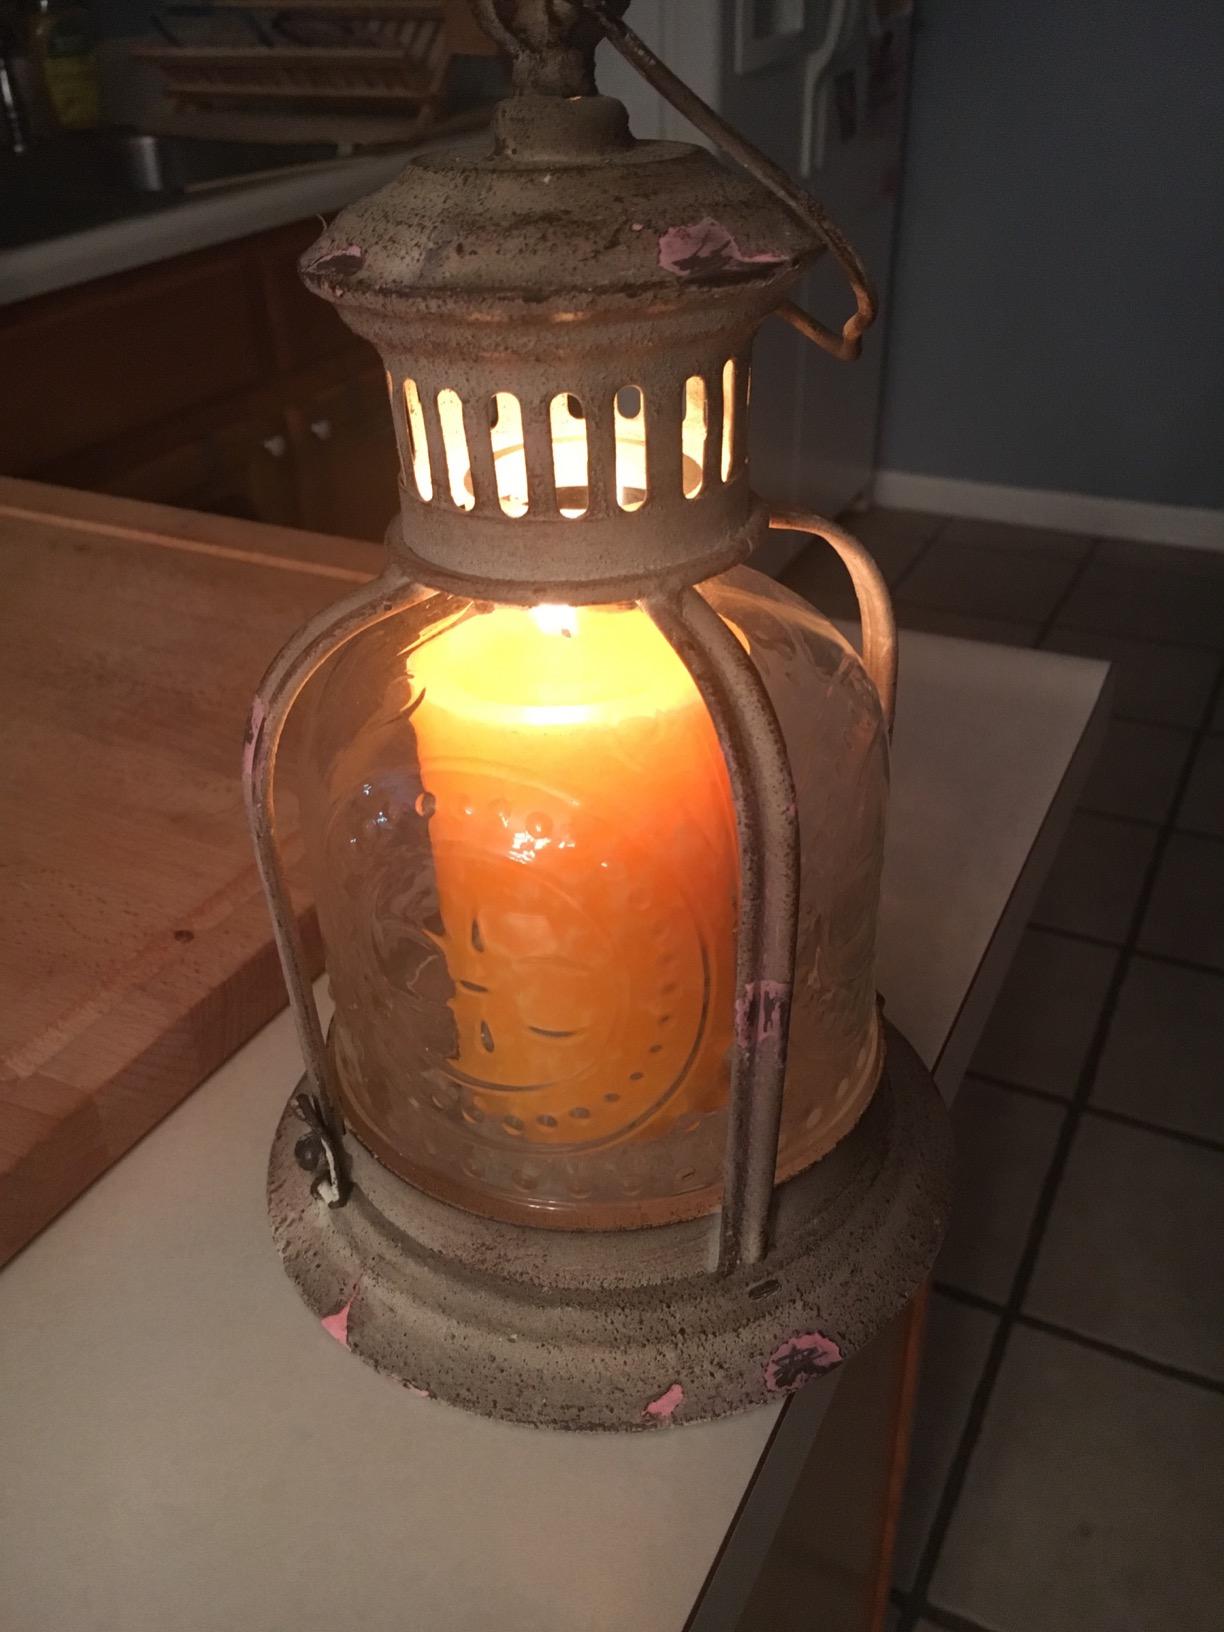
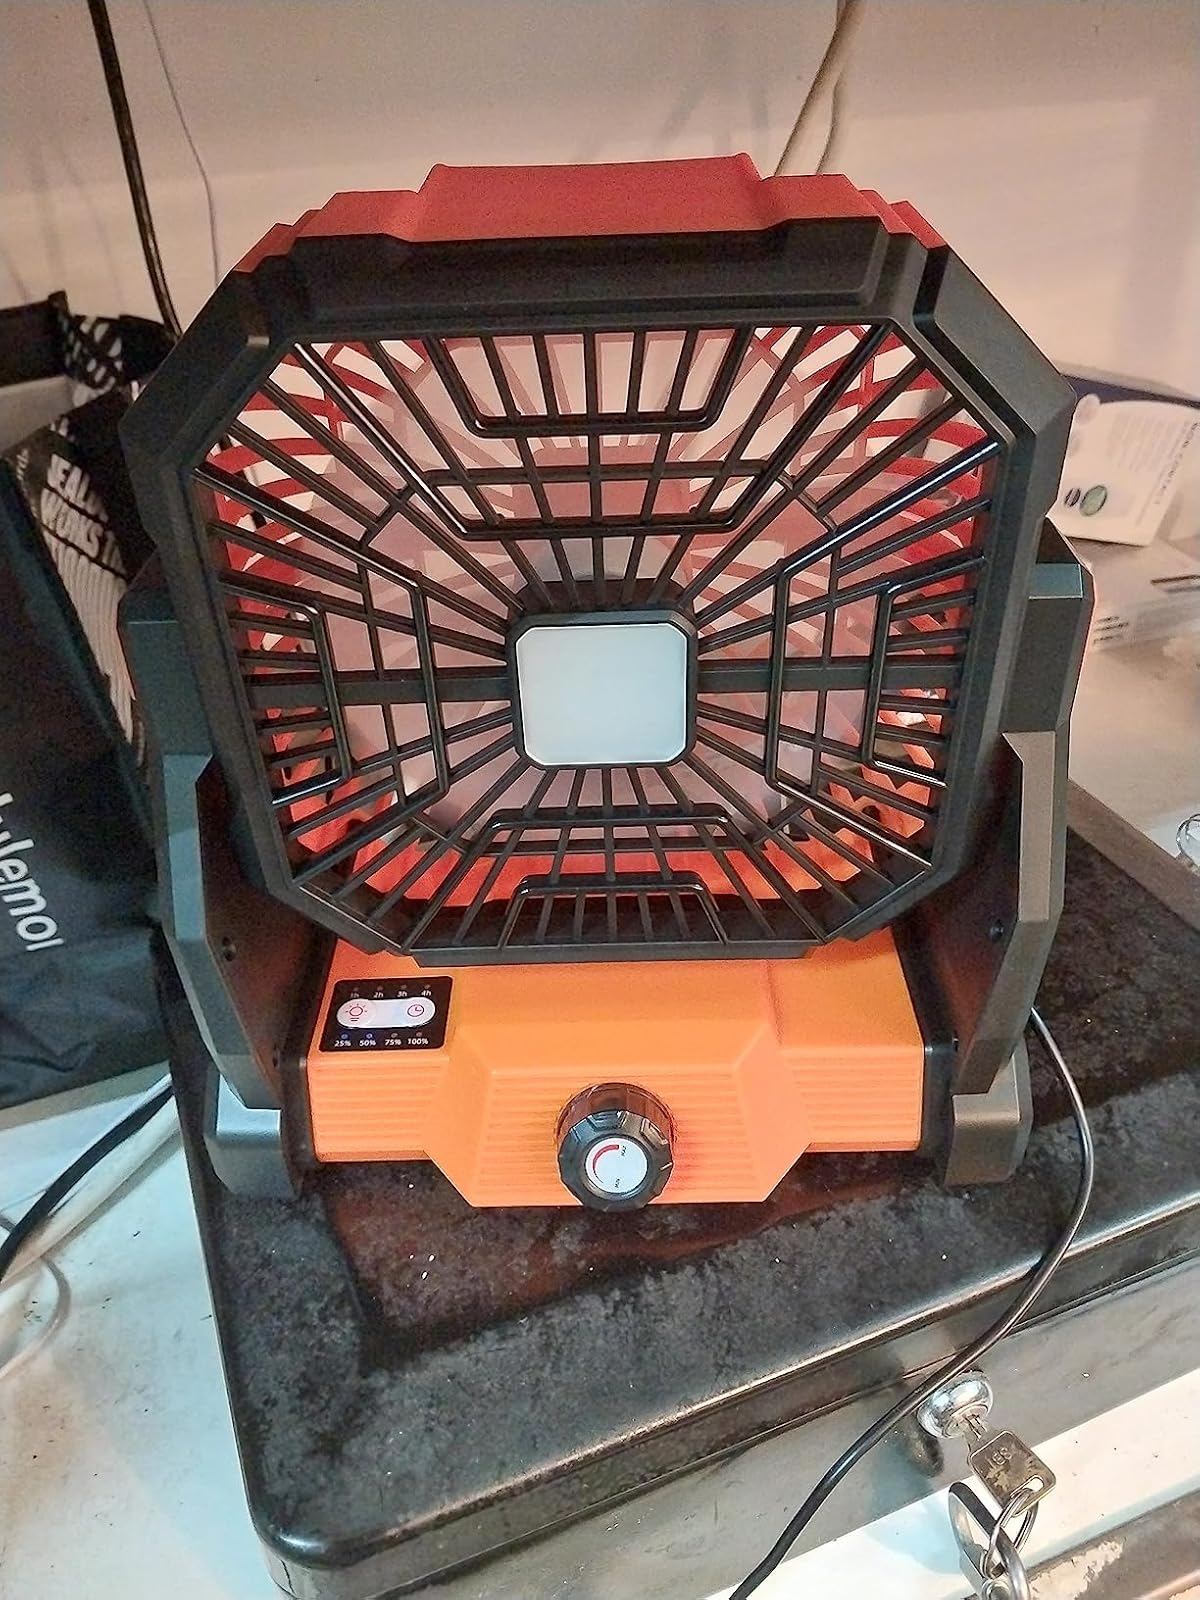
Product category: lantern
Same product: no